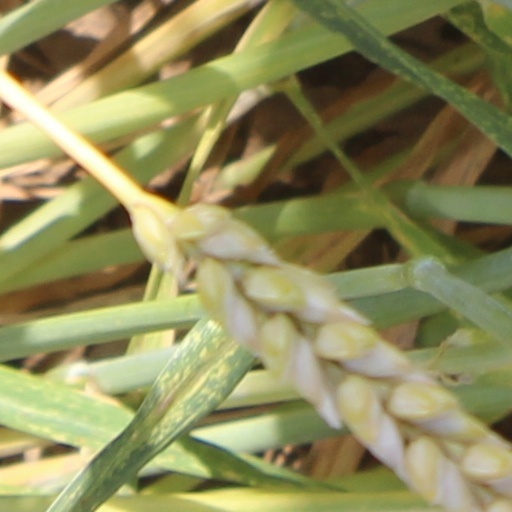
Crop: wheat